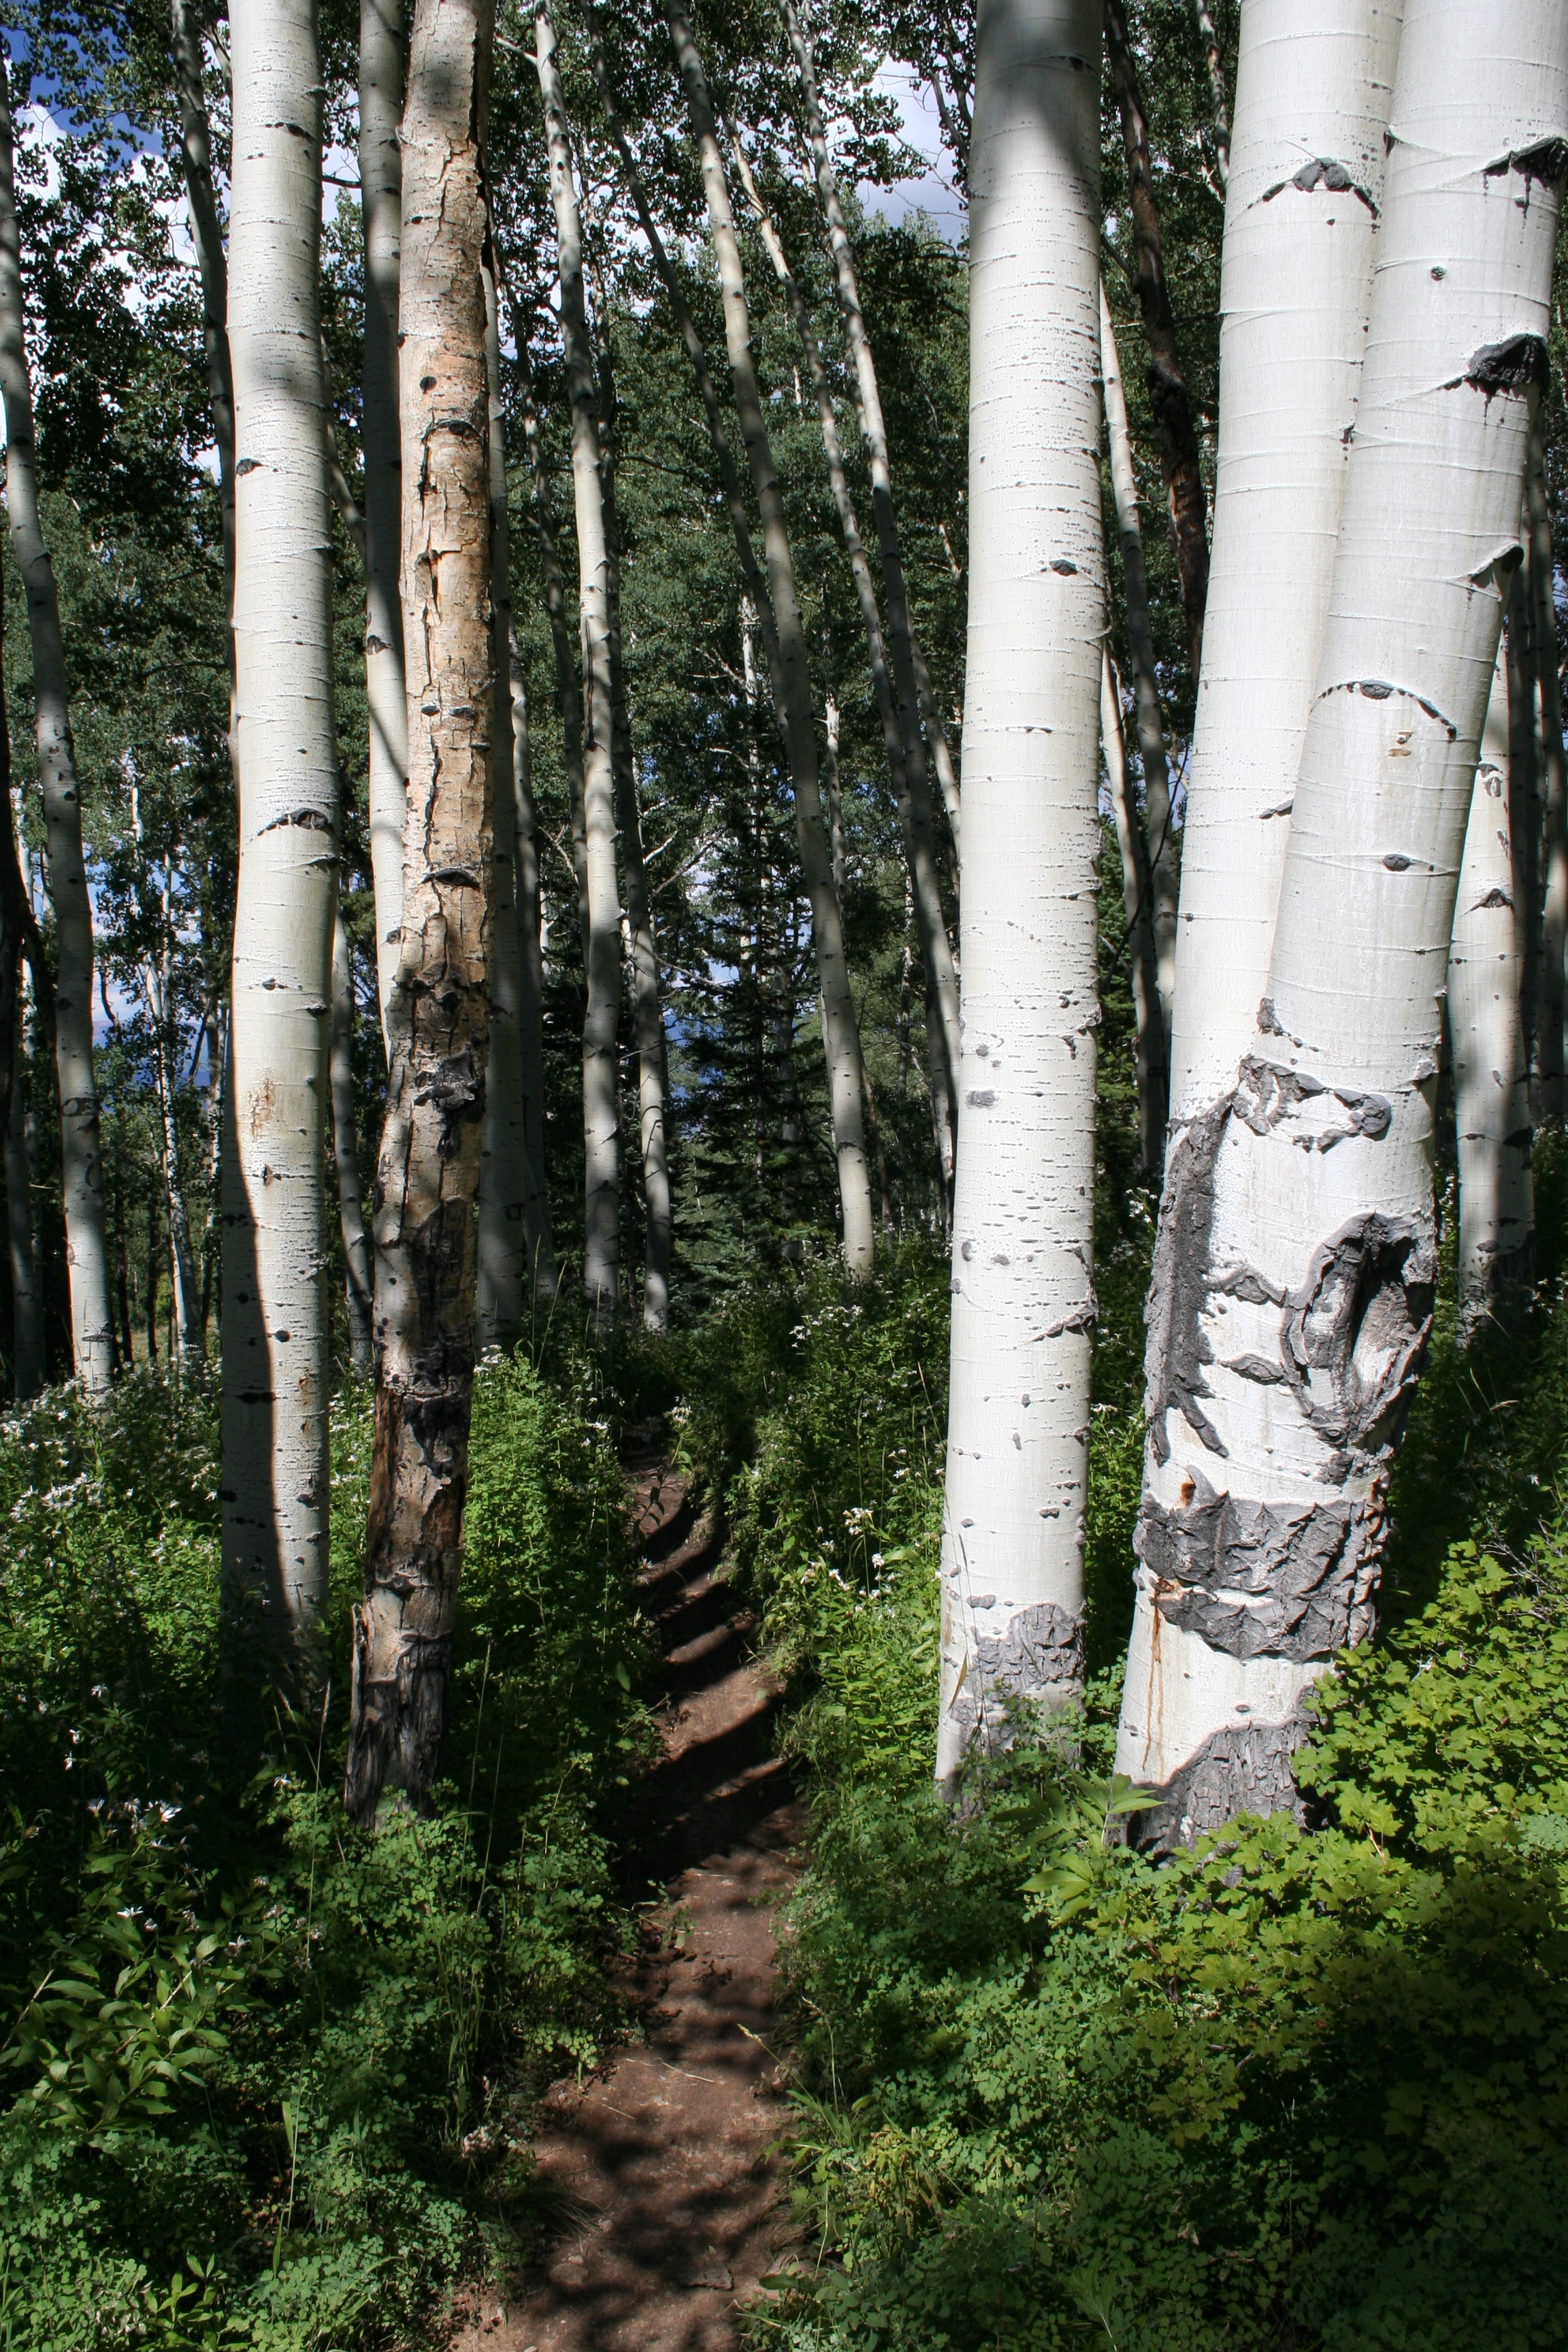
tree, nature, forest, branch, plant, flower, trunk, birch, autumn, botany, spruce, colorado, grove, woodland, habitat, ecosystem, sac05, flowering plant, natural environment, woody plant, temperate coniferous forest, land plant